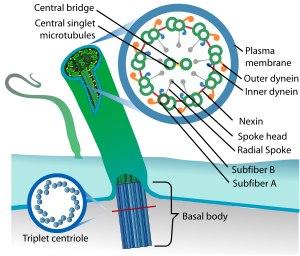
Le flagelle est généralement une structure assurant la mobilité d'une cellule. Les procaryotes et les eucaryotes ont développé ce type d'organelle sur des principes architecturaux et fonctionnels très différents.
La compréhension de l'évolution des flagelles est de première importance pour les biologistes puisque les trois différents flagelles eucaryotes et procaryotes sont des structures cellulaires sophistiquées et complexes permettant aux cellules de se mouvoir dans leur milieu. Il est important de préciser que les flagelles bactériens et eucaryotes ne sont pas homologues et n'ont aucun lien de parenté.
Les microtubules sont des fibres constitutives du cytosquelette, au même titre que les microfilaments d'actine et que les filaments intermédiaires.